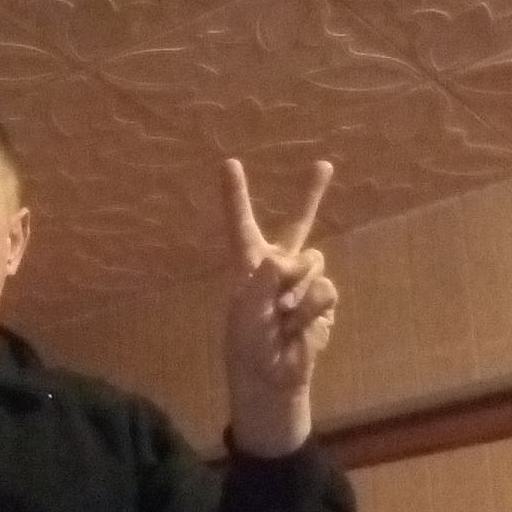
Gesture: peace